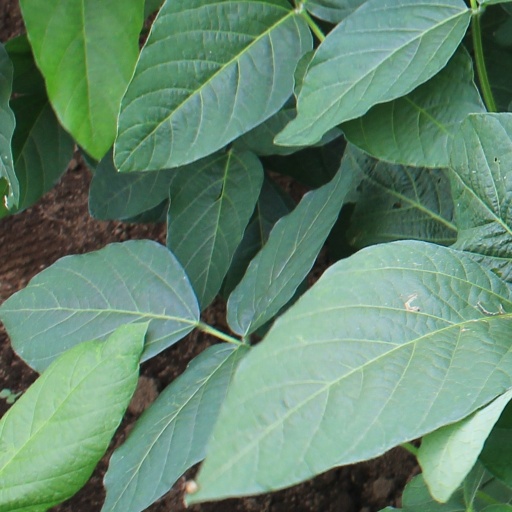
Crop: soybean